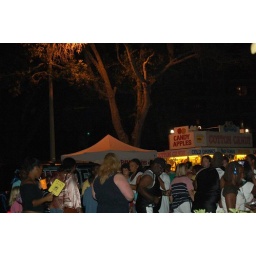
The two guys in black and white were doing some kind of line dance.